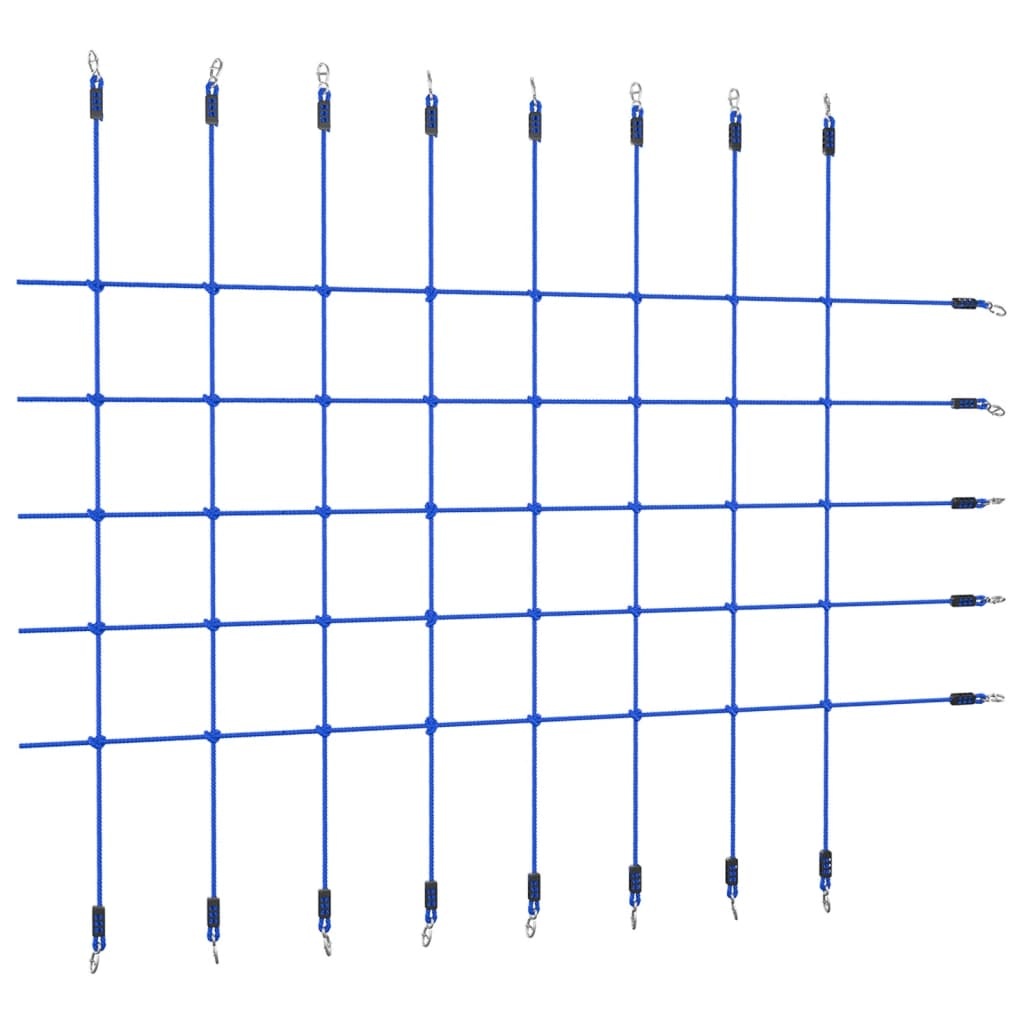
vidaXL kék mászóháló 200 x 150 cm
Brand: vidaXL
Ez a mászóháló segít egyensúlyérzéket adni gyermekeidnek és fejleszti koordinációjukat. A kötél feltűnő színe felhívja a gyerekek figyelmét a szabadtéri edzésre vagy sportolásra. A PE-ből készült háló elég erős ahhoz, hogy gyermekeid biztonságban legyenek. A mászóháló ideális a fizikai erőnlét fokozására. Szín: Kék Anyag: Polietilén Teljes méret: 236 x 247 cm (Sz x M) Megfelelő keretméret: 200 x 150 cm (Sz x M) Hálóméret: 25 x 25 cm (H x M) Maximális keretvastagság: 90 mm Kötélátmérő: 10 mm Maximális felhasználó súlya: 100 kg Nem alkalmas 36 hónaposnál fiatalabb gyermekek számára Összeszerelés nem szükséges: Nem Csak kültéri használatra Figyelmeztetés: Hosszú zsinór. Fulladásveszély. FIGYELMEZTETÉS: 36 hónapnál idősebb gyermekek számára. FIGYELMEZTETÉS: Csak otthoni használatra! FIGYELMEZTETÉS: Csak felnőtt közvetlen felügyelete mellett használható! Figyelmeztetés Csak otthoni használatra. Csak szabadtéri használatra. Legfeljebb 100 kg-os személy használhatja. Figyelem. Csak háztartási használatra. Nem alkalmas 3 év alatti gyermekek számára. GPSR
Category: Sporting Goods > Outdoor Recreation > Climbing